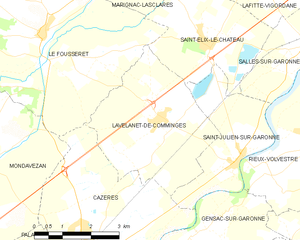
Lavelanet-de-Comminges est une commune française située dans le département de la Haute-Garonne en région Occitanie.